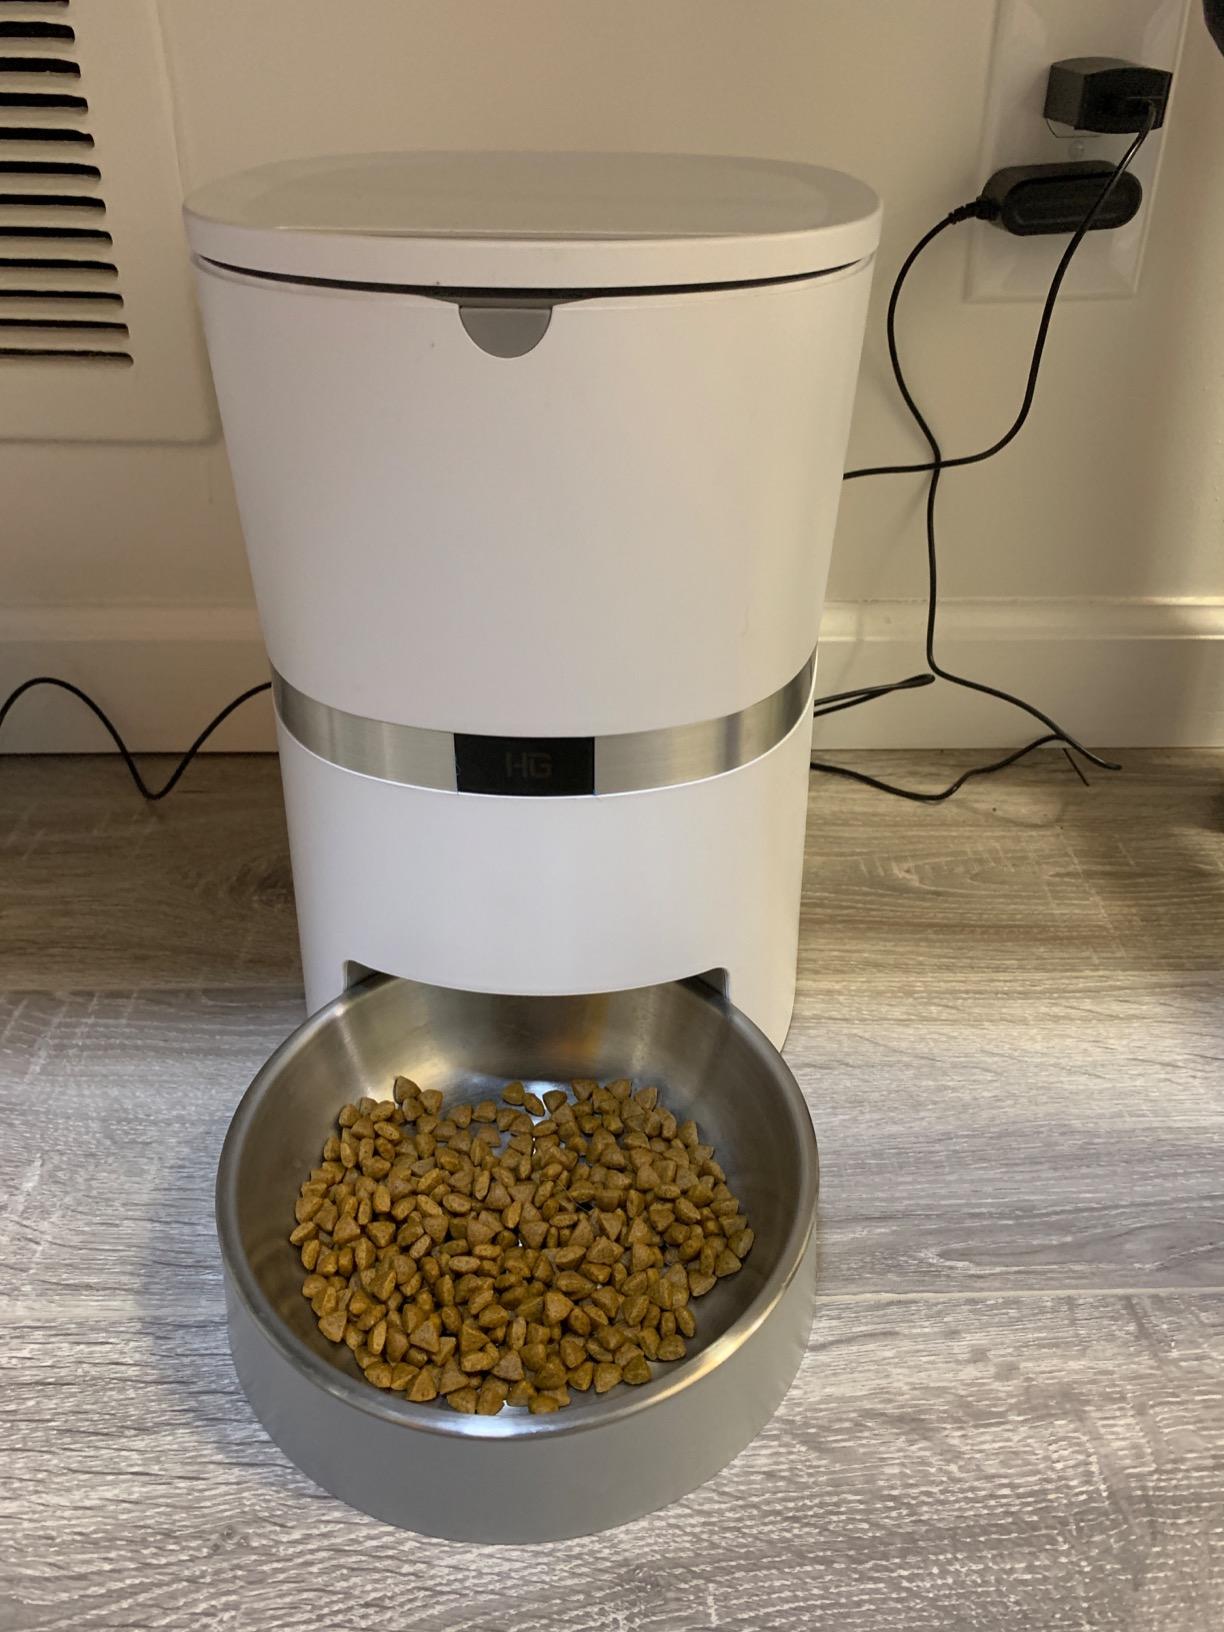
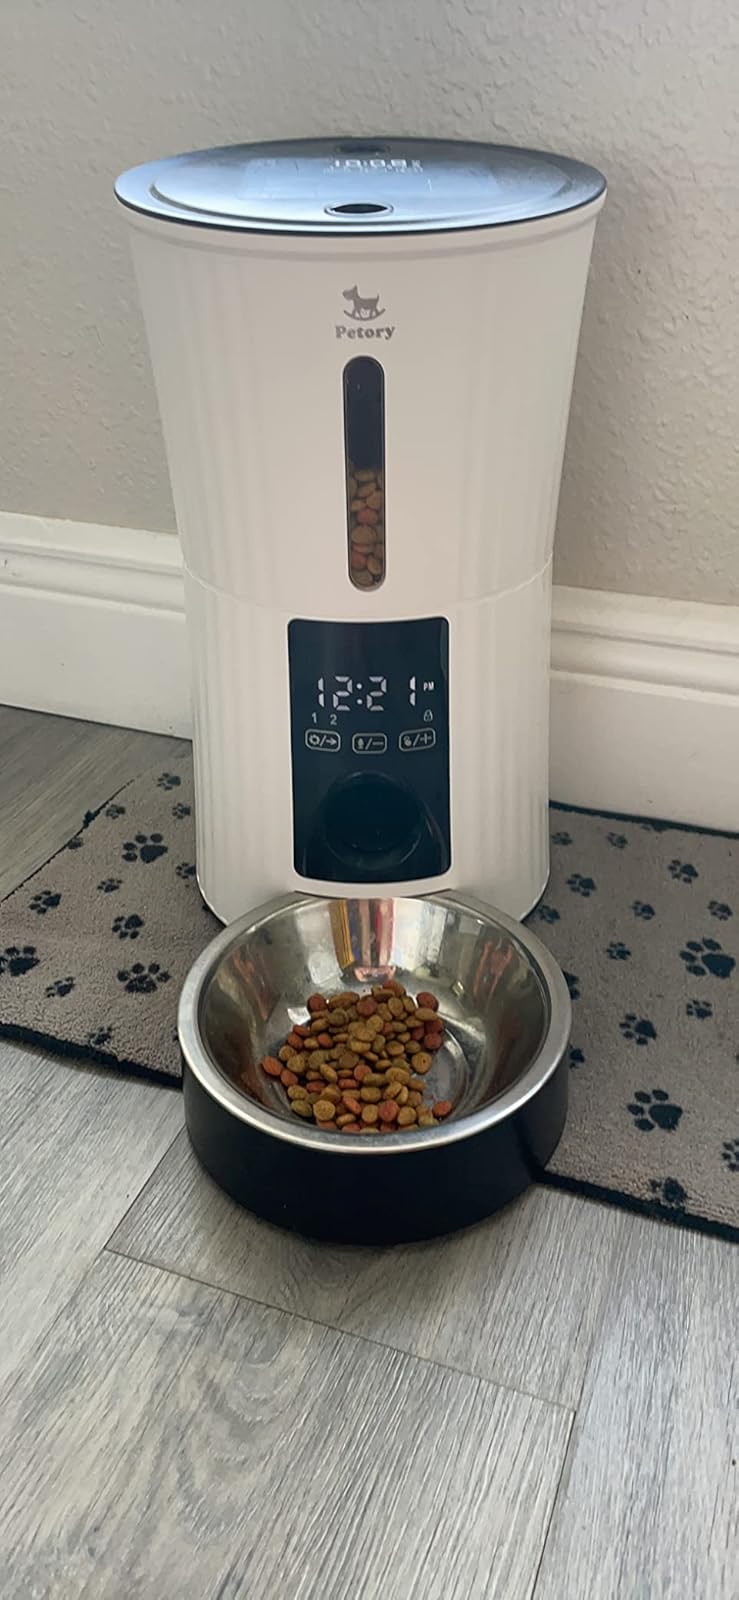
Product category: items_feeder
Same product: no